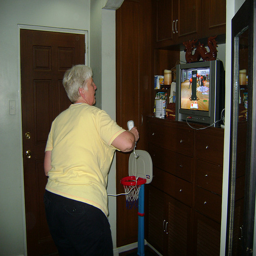
A woman standing in a room watching television.
A women challenges a game of Wii on the screen.
A person that is playing a video game in a room here
An older woman playing the Nintendo Wii video game.
A woman playing a Wi game in her home.